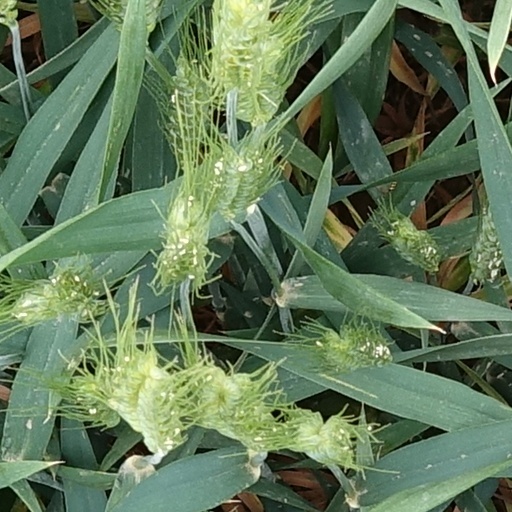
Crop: wheat